Walls of Avignon

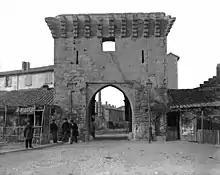
Porte Limbert before its demolition in 1896. The structure dated at least from the 15th century and possibly the 14th century.

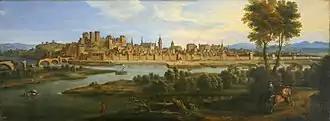
Avignon viewed from the right bank of the Rhône in around 1700 by Robert Bonnart (1652–1733)

Modern entrances. Those dating from the end of the 15th century are indicated by red disks, other vehicular entrances by orange disks and pedestrian entrances are indicated by green disks.